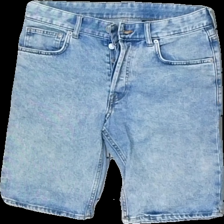
View: front
Type: Shorts
Category: Children
Brand: H&M
Colors: Blue
Material: 85% cotton, 15% polyester
Cut: Regular
Size: 170
Season: All
Trend: Denim
Price range: 50-100
Recommended usage: Reuse